James Franck

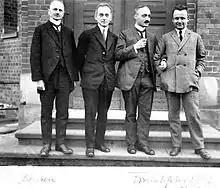
"Die Bonzen", left to right: , Max Born, James Franck and Robert Pohl in 1923

In 1920, the University of Göttingen offered Max Born its chair of theoretical physics, which had recently been vacated by Peter Debye. Göttingen was an important centre for mathematics, thanks to David Hilbert, Felix Klein, Hermann Minkowski and Carl Runge, but not so much for physics. This would change. As part of his price for coming to Göttingen, Born wanted Franck to head experimental physics there. On 15 November 1920, Franck became Professor of Experimental Physics and Director of the Second Institute for Experimental Physics, a fully tenured "professor ordinarius". He was allowed two assistants, so he brought Hertha Sponer with him from Berlin to fill one of the positions. Pohl, a gifted teacher, headed the First Institute, and handled the lectures. Franck refurbished the laboratory with the latest equipment using funds from his own pocket.